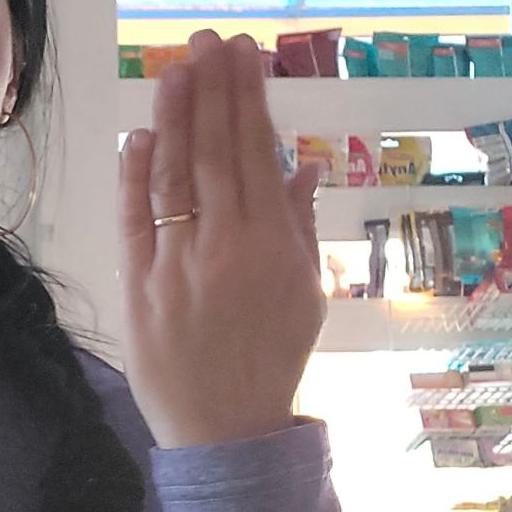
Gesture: stop_inverted